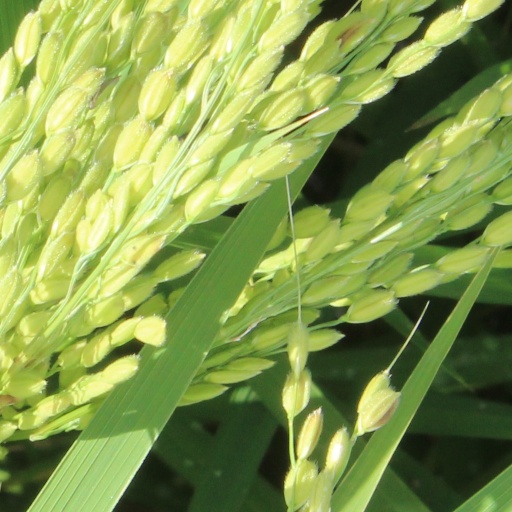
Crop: rice